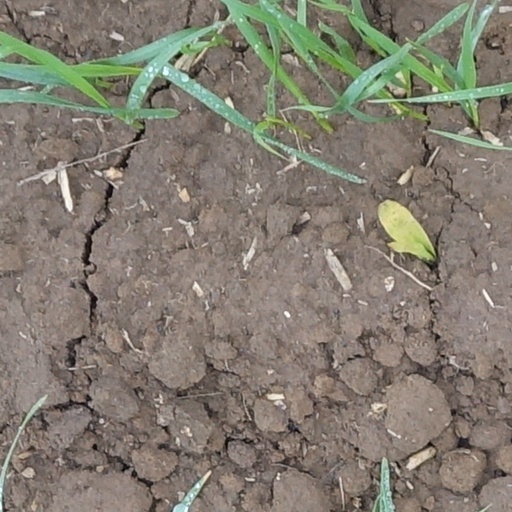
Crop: wheat